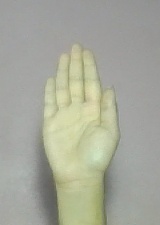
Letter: seen